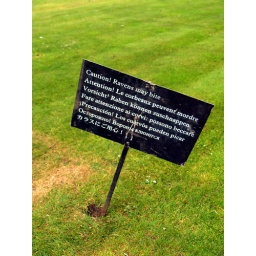
A sign in the tower of London warning that the ravens inhabiting there may bite..